Bernard Weatherill House

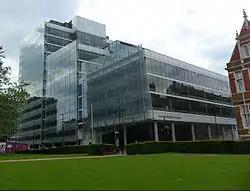
Bernard Weatherill House

Bernard Weatherill House is a municipal facility in Croydon, London. The building, which is located just south of Croydon Town Hall, provides accommodation for many of the offices of Croydon London Borough Council.